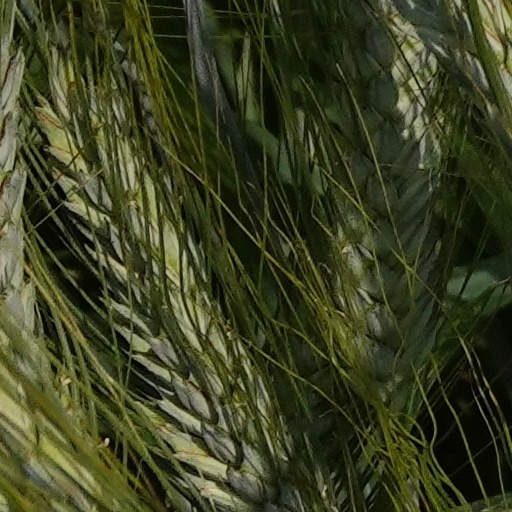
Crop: wheat